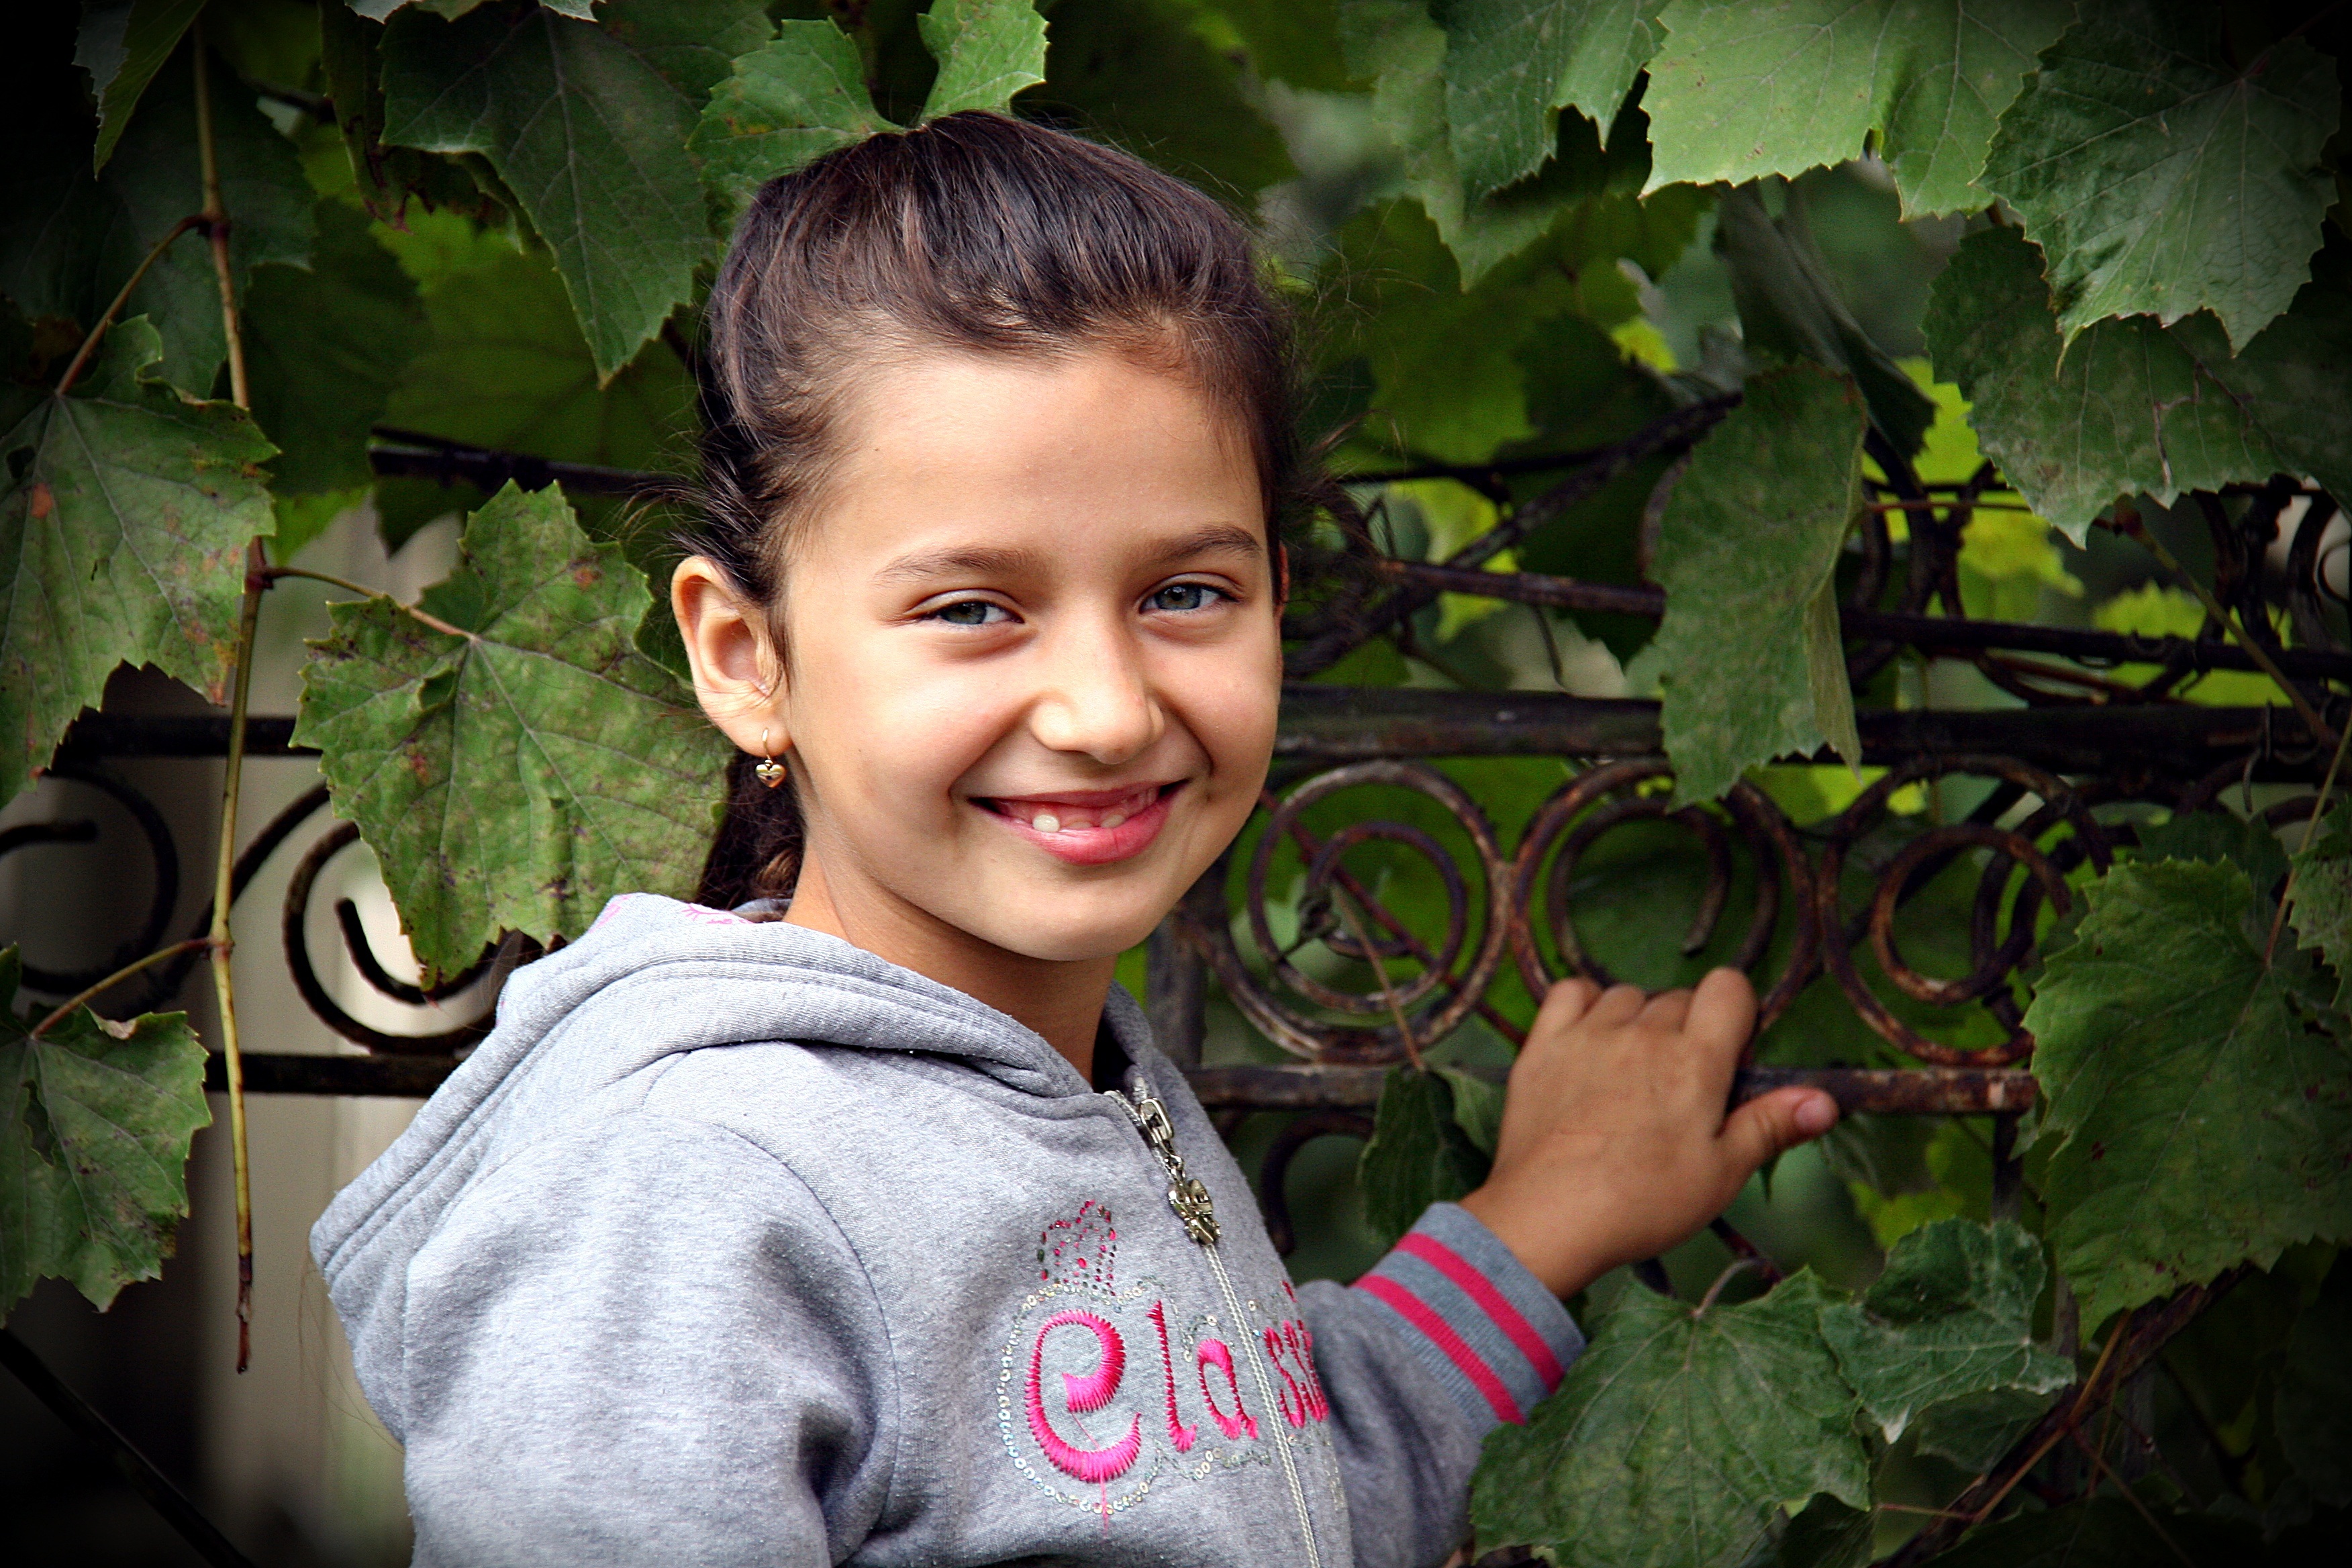
person, people, girl, flower, boy, male, portrait, green, jungle, child, botany, facial expression, smile, face, toddler, joy, emotion, happy girl, portrait photography